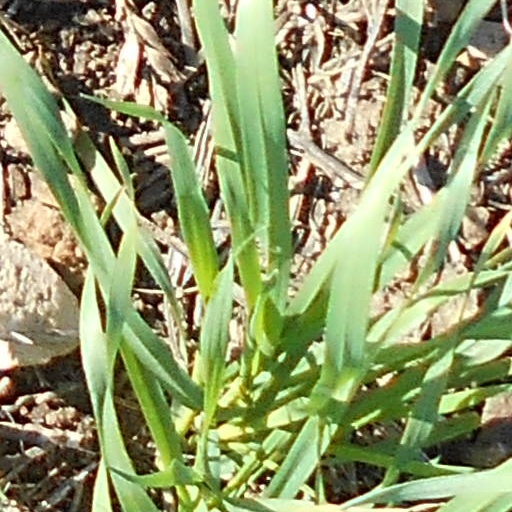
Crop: wheat